Convention on the Rights of Persons with Disabilities

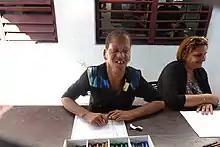
Cienfuegos, a non-profit group teaching art to people with disabilities in Cuba

Article 8 of the Convention stresses parties' commitment to awareness raising to foster respect for rights and dignity to counter disability discrimination. Parties commit to raise disability awareness throughout society, including at the family level, to combat stereotypes, prejudices and harmful practices relating to persons with disabilities, including those aggravated by sex and age discrimination. They commit to effective public awareness campaigns to foster positive perceptions in the labour market, the media, and elsewhere.